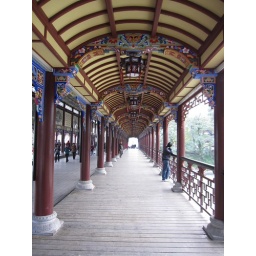
bridge over Mingjiang river